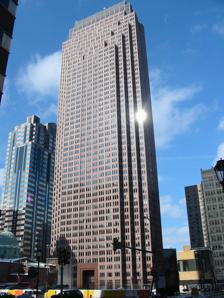
Building: Three Logan Square
Country: United States of America
Year built: 1991
55-story high-rise office building located in Philadelphia Three Logan Square Location within Philadelphia Show map of Philadelphia Three Logan Square (Pennsylvania) Show map of Pennsylvania Three Logan Square (the United States) Show map of the United States Former names Bell Atlantic Tower General information Type Office Location 1717 Arch Street Philadelphia , Pennsylvania 19103 United States Coordinates 39°57′19″N 75°10′08″W / 39.9553707°N 75.1690149°W / 39.9553707; -75.1690149 Completed 1991 Owner Brandywine Realty Trust Height Roof 739 feet (225 m) Technical details Floor count 55 Design and construction Architect(s) Kling Lindquist Partnership Structural engineer CBM Engineers Main contractor Turner Construction Three Logan Square , formerly known as the Bell Atlantic Tower , is a 55-story skyscraper located in Philadelphia , Pennsylvania . Standing 739 ft (225 m) tall to its structural top, the building encloses 1,300,000 square feet (120,000 m 2 ) of office space. The building, designed by the Philadelphia-based architecture firm Kling Lindquist, was completed in 1991. A city ordinance dictates that no building within 250 feet (76 m) of the nearby Benjamin Franklin Parkway may rise taller than 250 feet (76 m); the tower stands just outside this zone. A landscaped plaza, constructed of the same red granite as the building, occupies the rest of the plot, fulfilling a city requirement that 1% of the total budget for new building construction must go toward a work of public art. A banquet hall, known as Top of the Tower, occupies the top floor of the building and is available for public rentals. It was the headquarters for Philadelphia-based Baby Bell Bell Atlantic until 1996, when Bell Atlantic acquired New York City -based NYNEX and moved its headquarters to New York. In 2000, Bell Atlantic and GTE merged to become Verizon and the "Bell Atlantic" name became obsolete. However, the building's managers kept the original name, mainly because of the difficulties in getting all necessary parties to agree to change it. The building had been offered for sale in the past, and on August 5, 2010, it was sold to Brandywine Realty Trust . The company has since renamed the tower Three Logan Square, to better identify its location near two other Brandywine-owned buildings, One and Two Logan Square . Tenants CDI Corporation Comcast Cable Reed Smith Excelacom Inc Janney Montgomery Scott, LLC Warner Bros. Digital Labs Kleinbard Verizon Marsh & McLennan Companies L2P Fowler Hirtzel McNulty & Spaulding LLC See also Philadelphia portal List of tallest buildings in Philadelphia List of tallest buildings in Pennsylvania List of tallest buildings in the United States List of skyscrapers List of towers External links Official website Top of the Tower Listing at Emporis [usurped] References